The West Point Story (TV series)

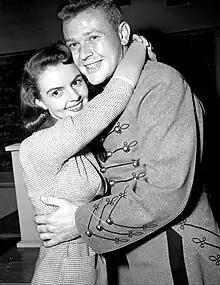
Carolyn Craig and Martin Milner in the premiere episode of the television series "The West Point Story" (1956) on CBS-TV

"The West Point Story", produced with the full cooperation of the United States Department of Defense, with its United States Department of the Army along with the United States Army and the United States Military Academy itself (on the Hudson River at West Point, New York, founded 1802), was said to be based on actual files documenting many of the real-life dramatic historical occurrences and characters at West Point over its long years and decades since its 1802 establishment under the new United States Department of War (1789) and under the administration of third President Thomas Jefferson (1743–1826, served 1801–1809), two decades after the American Revolutionary War (1775–1783) and the disbandment of the old Continental Army under its commanding General George Washington and later first President. Names and dates were altered to protect the privacy of the real people portrayed, however. The program was hosted by a fictional cadet, "Charles C. Thompson" portrayed by Donald May.